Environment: lab
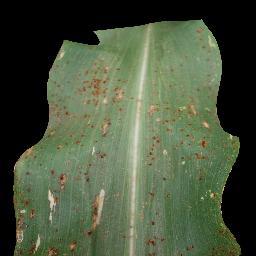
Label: common_rust